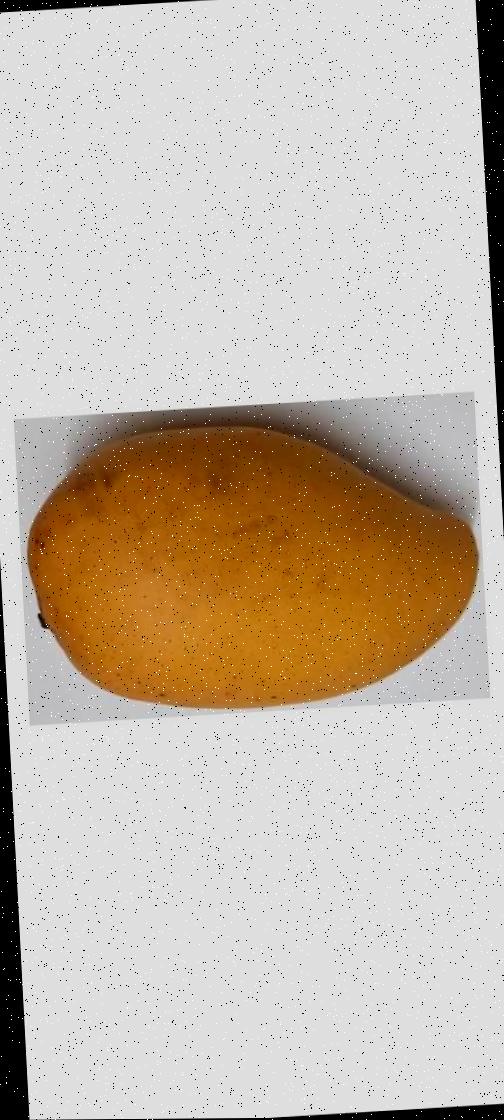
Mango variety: Katimon